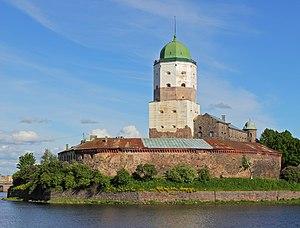
La troisième croisade suédoise est une expédition militaire suédoise menée en 1293 en Finlande contre les Caréliens et à l'issue de laquelle la Carélie occidentale passe sous le contrôle suédois tandis que le château de Vyborg est construit.
Le château de Vyborg est une forteresse médiévale, construite par les Suédois sur l'île du château de Vyborg aux abords de la ville de Vyborg.
La liste des châteaux en Russie est non exhaustive, et regroupe des châteaux fortifiés et monastères fortifiés construits en Russie. Elle ne prend pas en compte les châteaux d'agréments, les résidences impériales et les palais princiers ou particuliers.